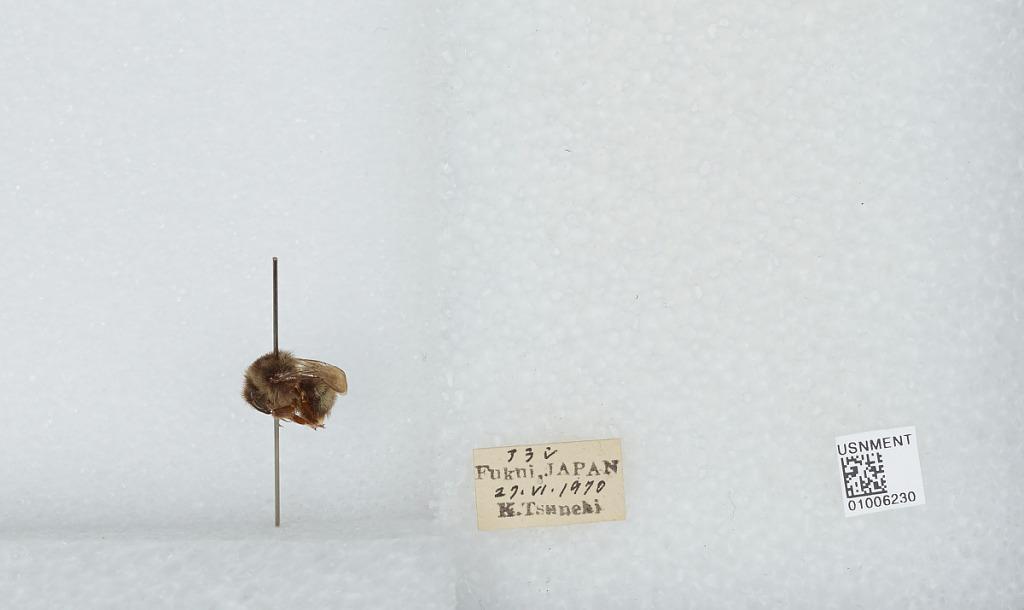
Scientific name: Bombus (Bombus) ignitus Smith
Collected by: K. Tsuneki
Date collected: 1970-6-27
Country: Japan
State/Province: Fukui